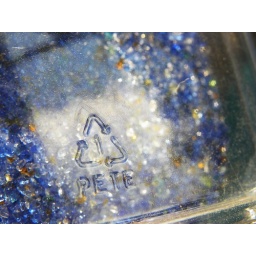
curbside glass that has been recycled for landscaping, (alternative to mulch) by G.E.L corp in orange city